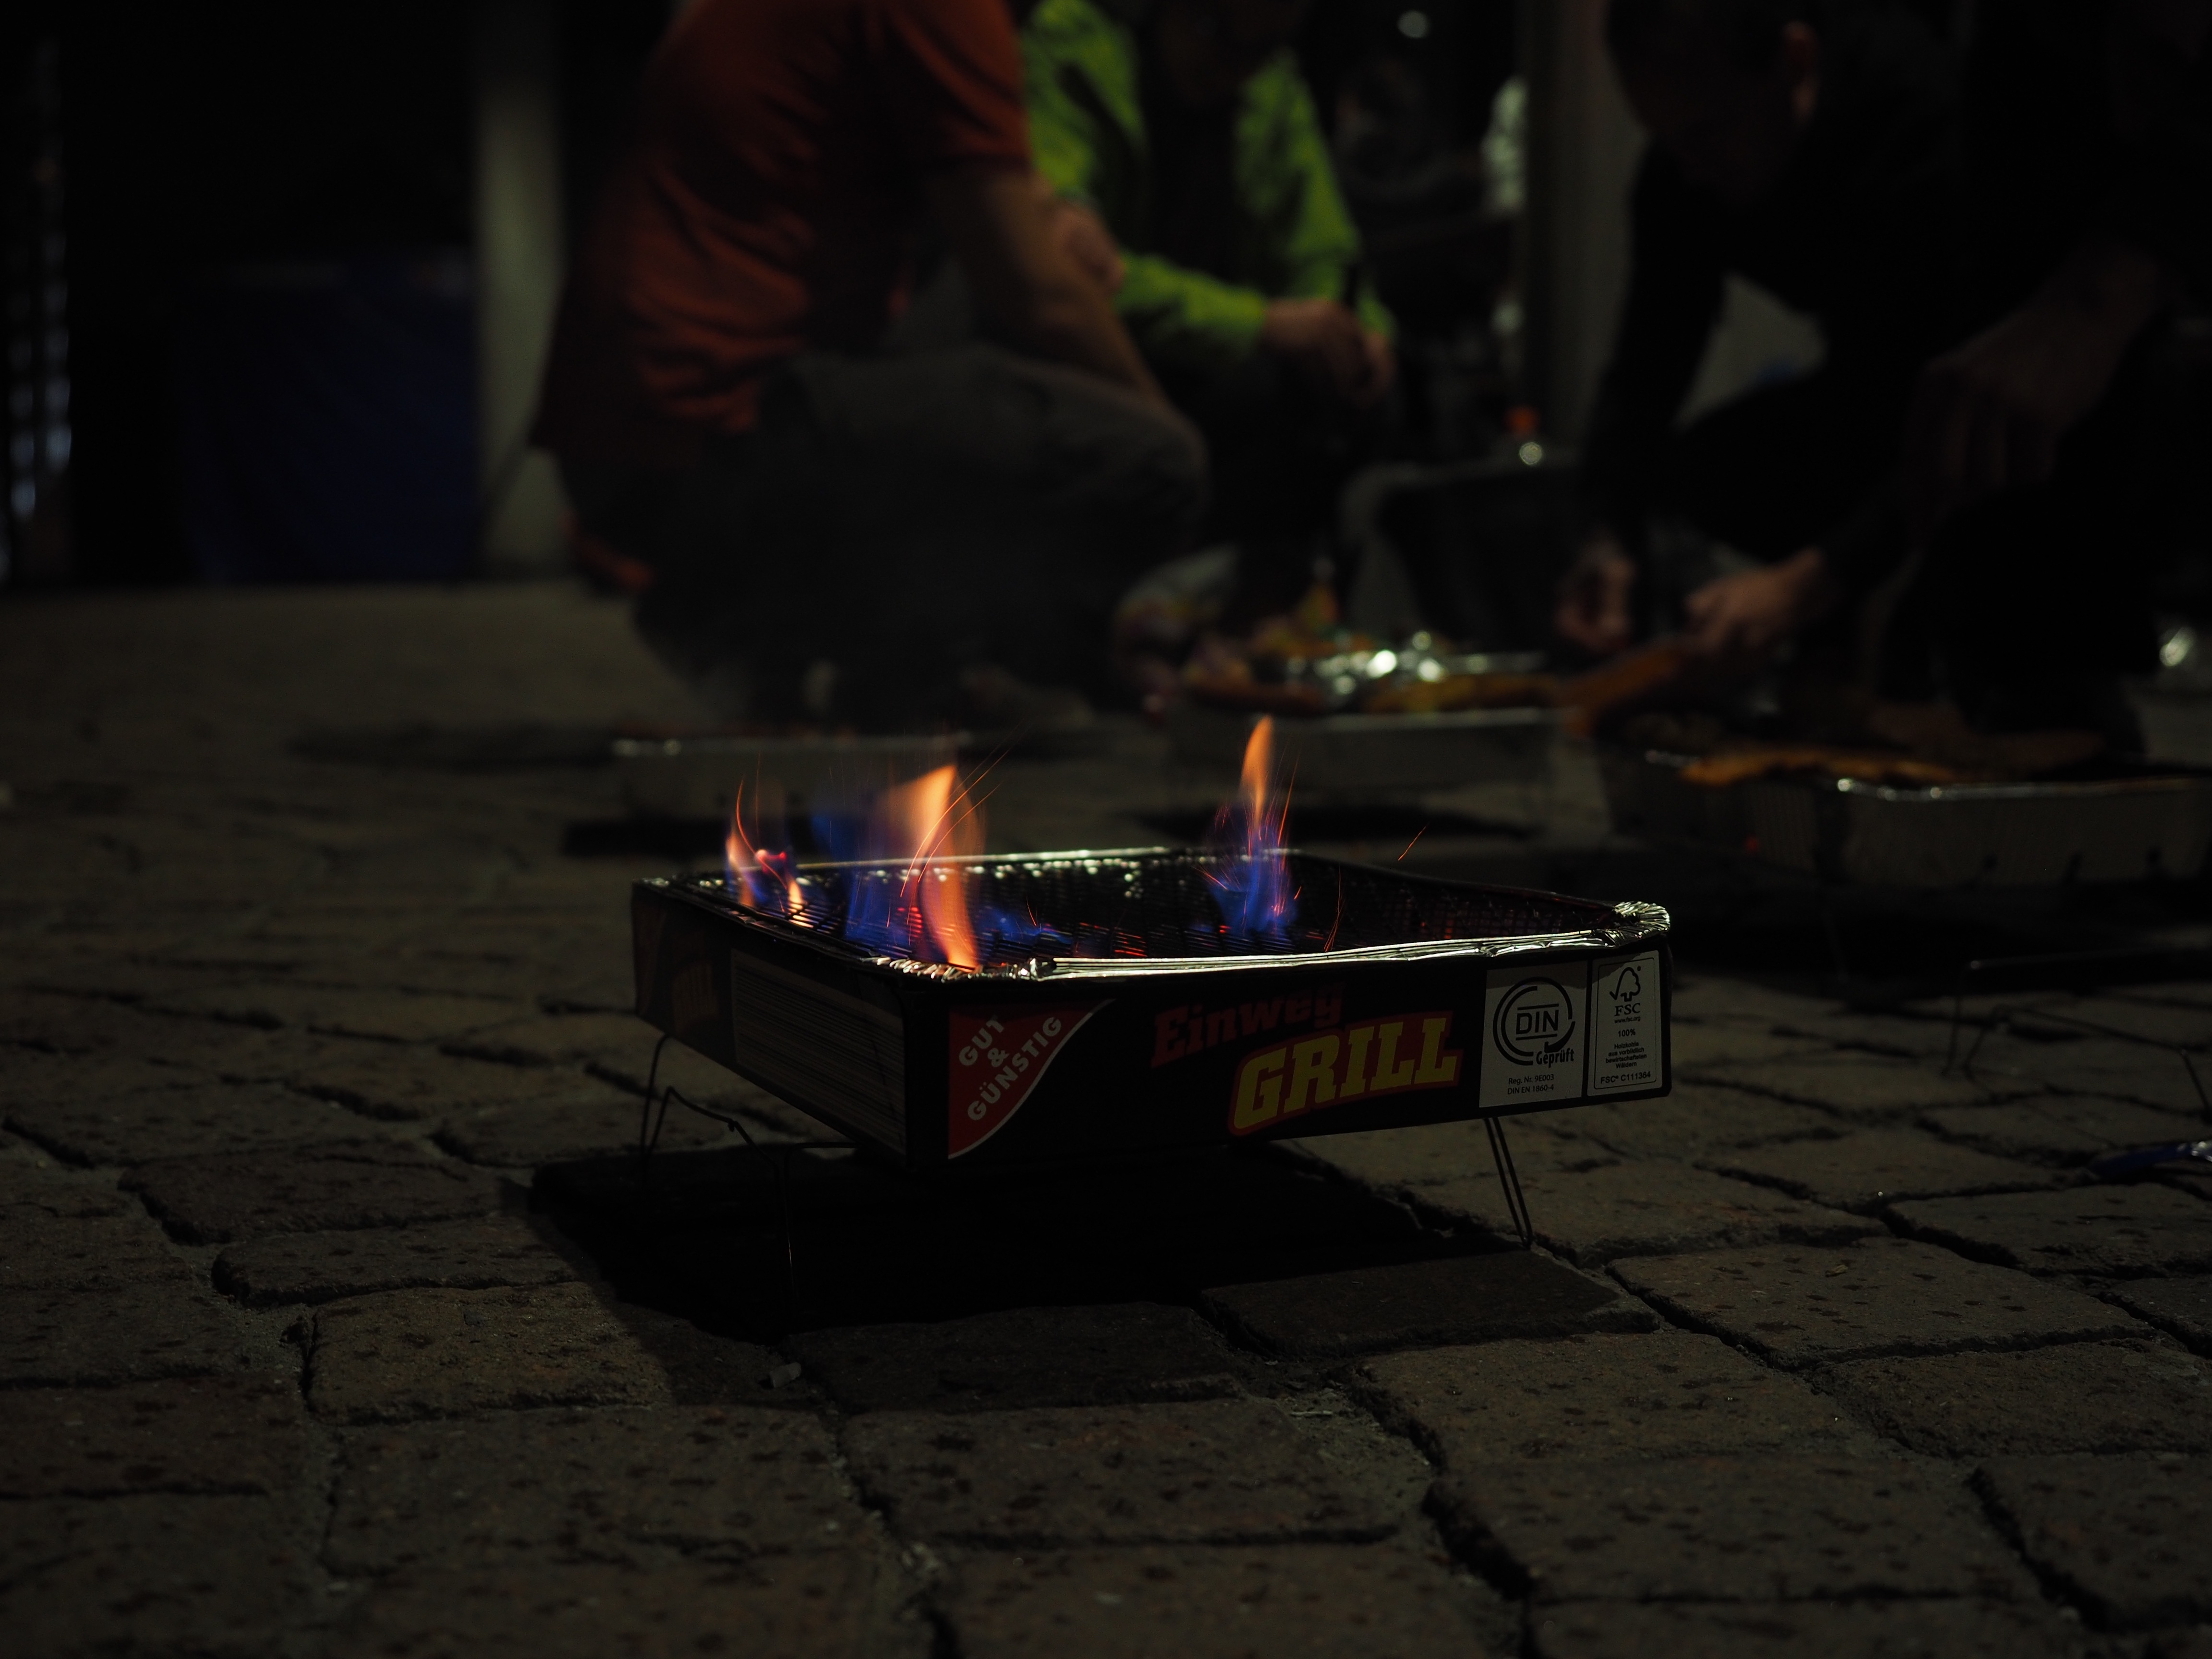
night, color, flame, fire, darkness, barbecue, grill, burn, performance art, charcoal, carbon, embers, disposable grill